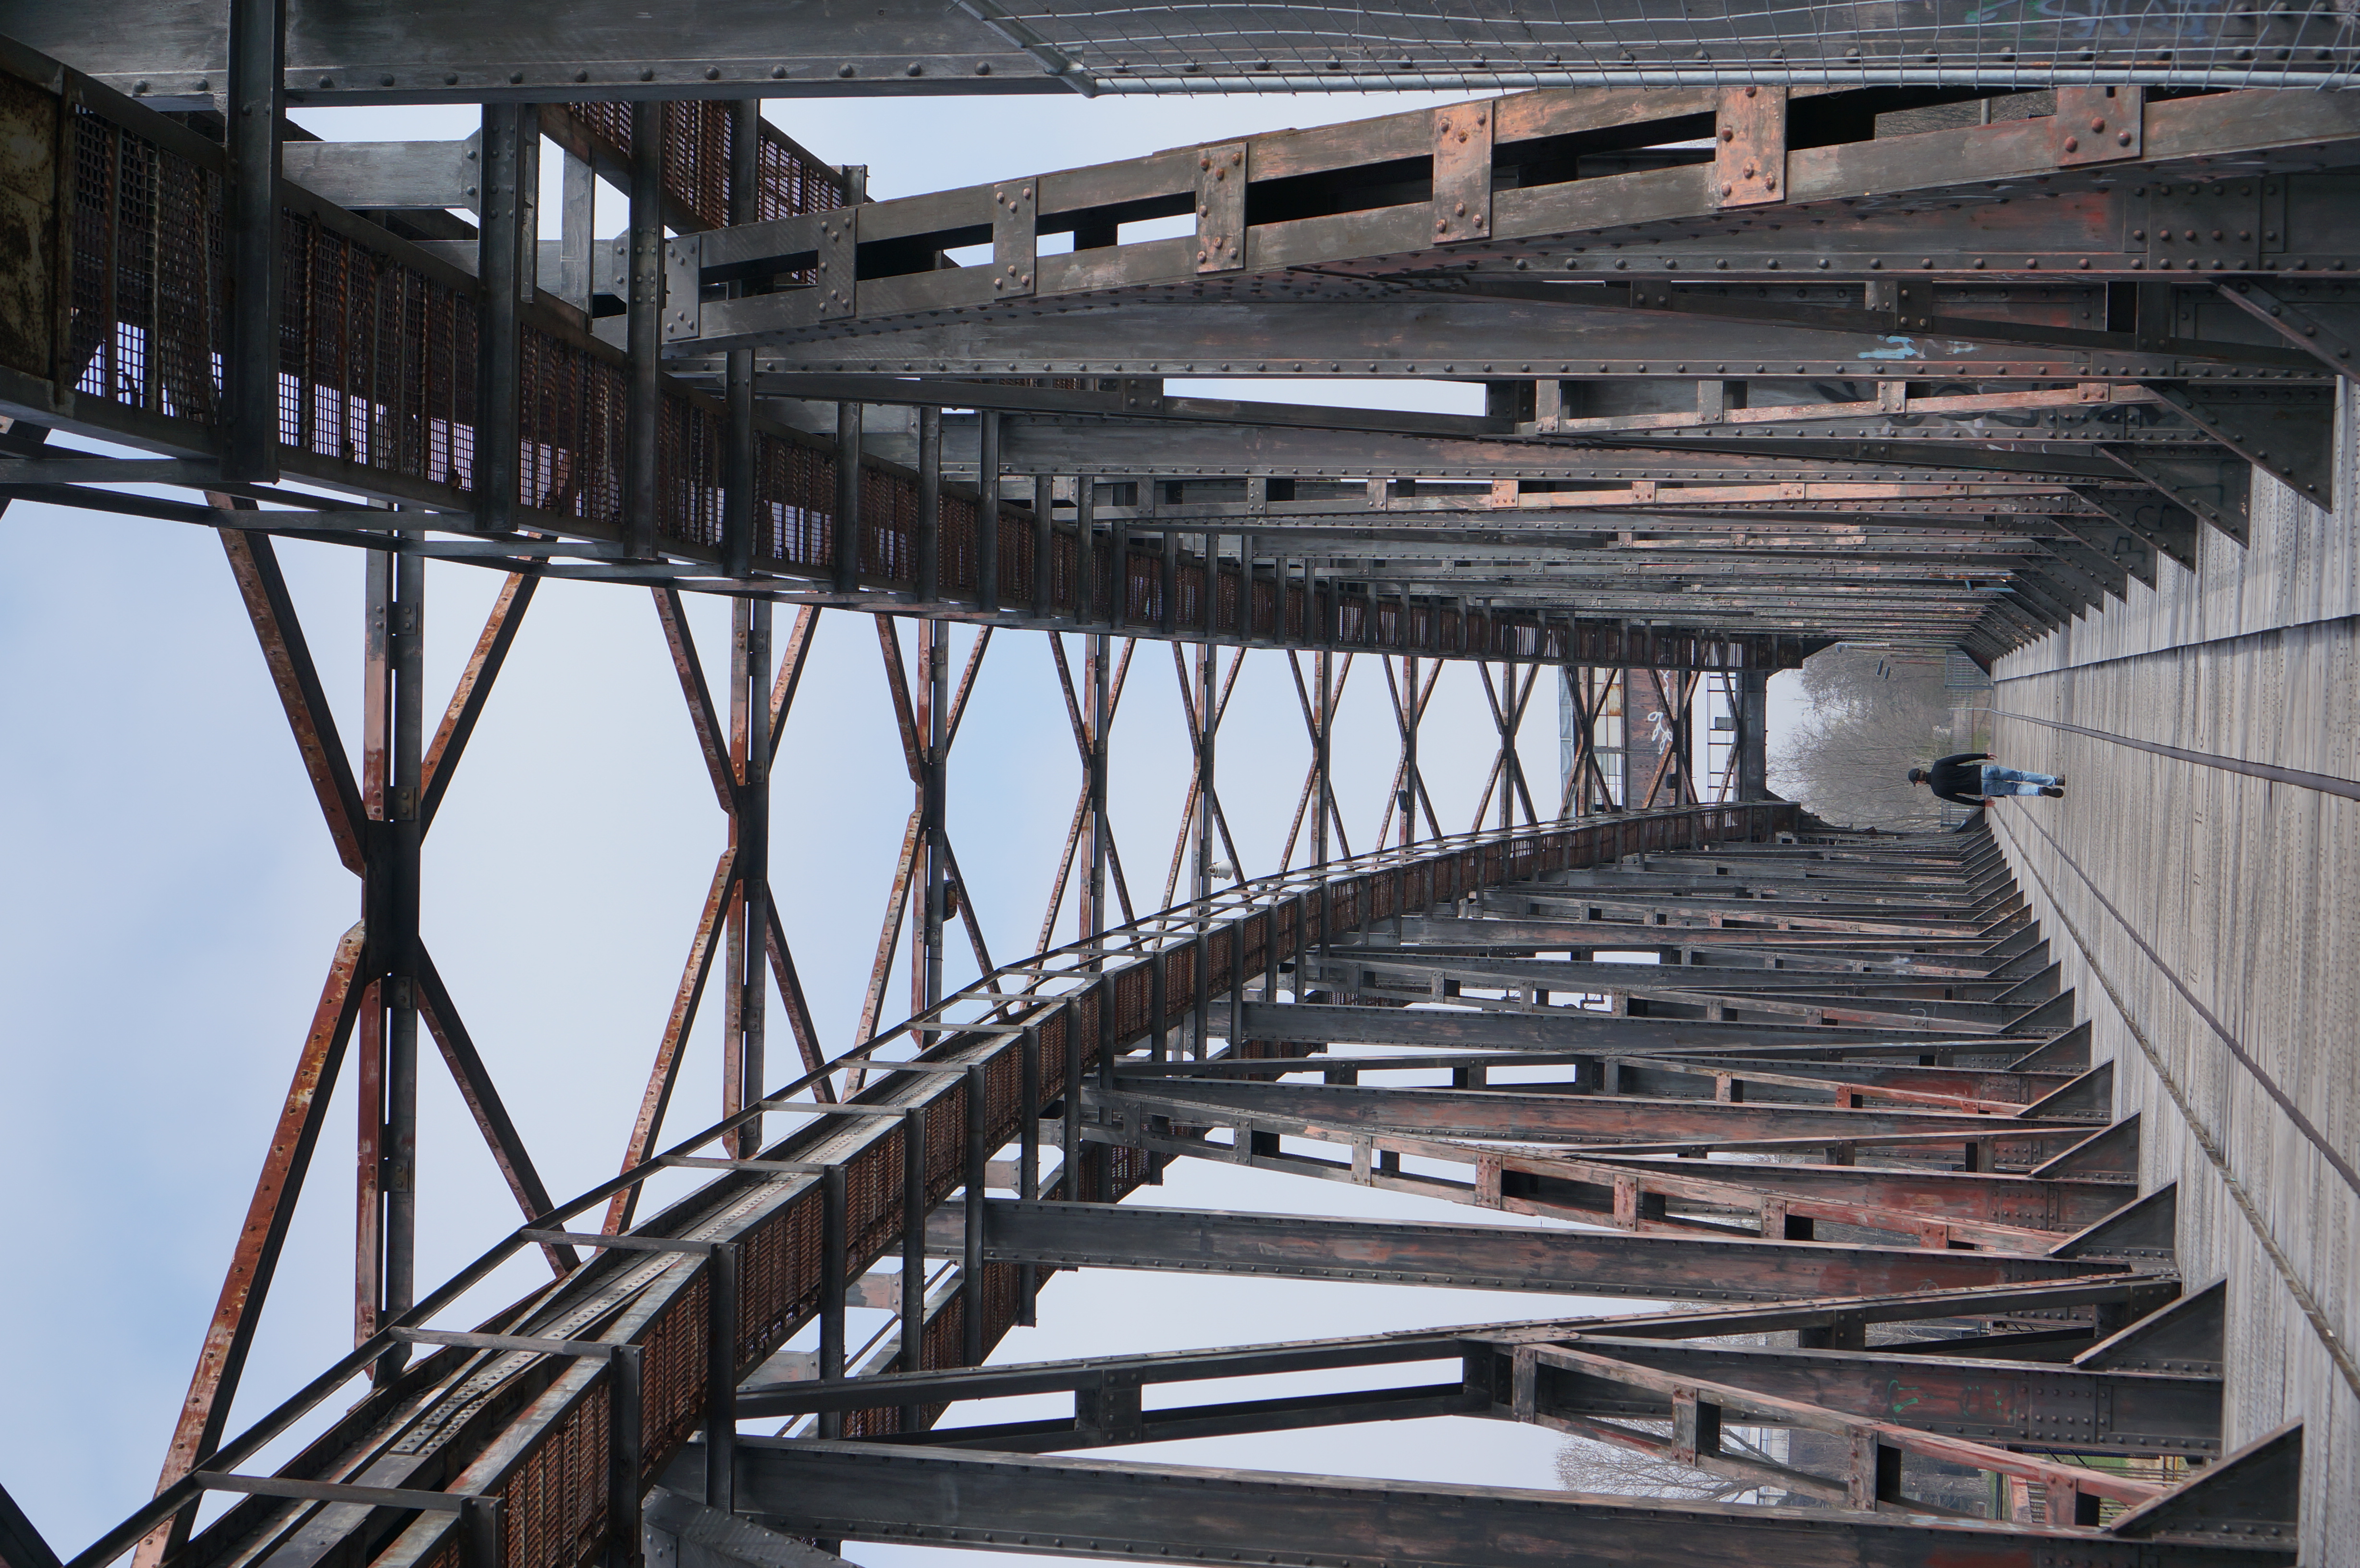
bridge, overpass, beam, 2014, 35mm, germany, deutschland, sony, nex, nex6, saxonyanhalt, sachsenanhalt, lenstagged, steffenzahn, sonye1835mmoss, sel35f18, truss bridge, skyway, cantilever bridge, girder bridge